Paul Flato

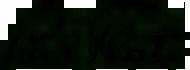
Paul Flato's signature

Paul Edmund Flato (September 1, 1900 – July 17, 1999), was an American jeweler, based in New York City from the 1920s to the early 1940s. Considered the first celebrity jeweler, he was well known for important jewelry, and as an early proponent of whimsical pieces. His long list of movie star clients included Greta Garbo, Mae West, Rita Hayworth, Joan Crawford, Doris Duke, Ginger Rogers, Carmen Miranda, Marlene Dietrich, Katharine Hepburn, and Gloria Vanderbilt—many of whom wore his pieces on screen.